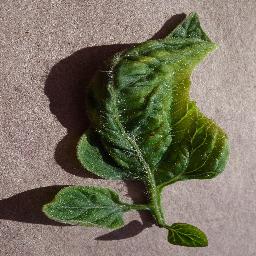
Label: Tomato___Tomato_Yellow_Leaf_Curl_Virus